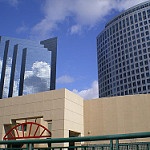
Label: buildings